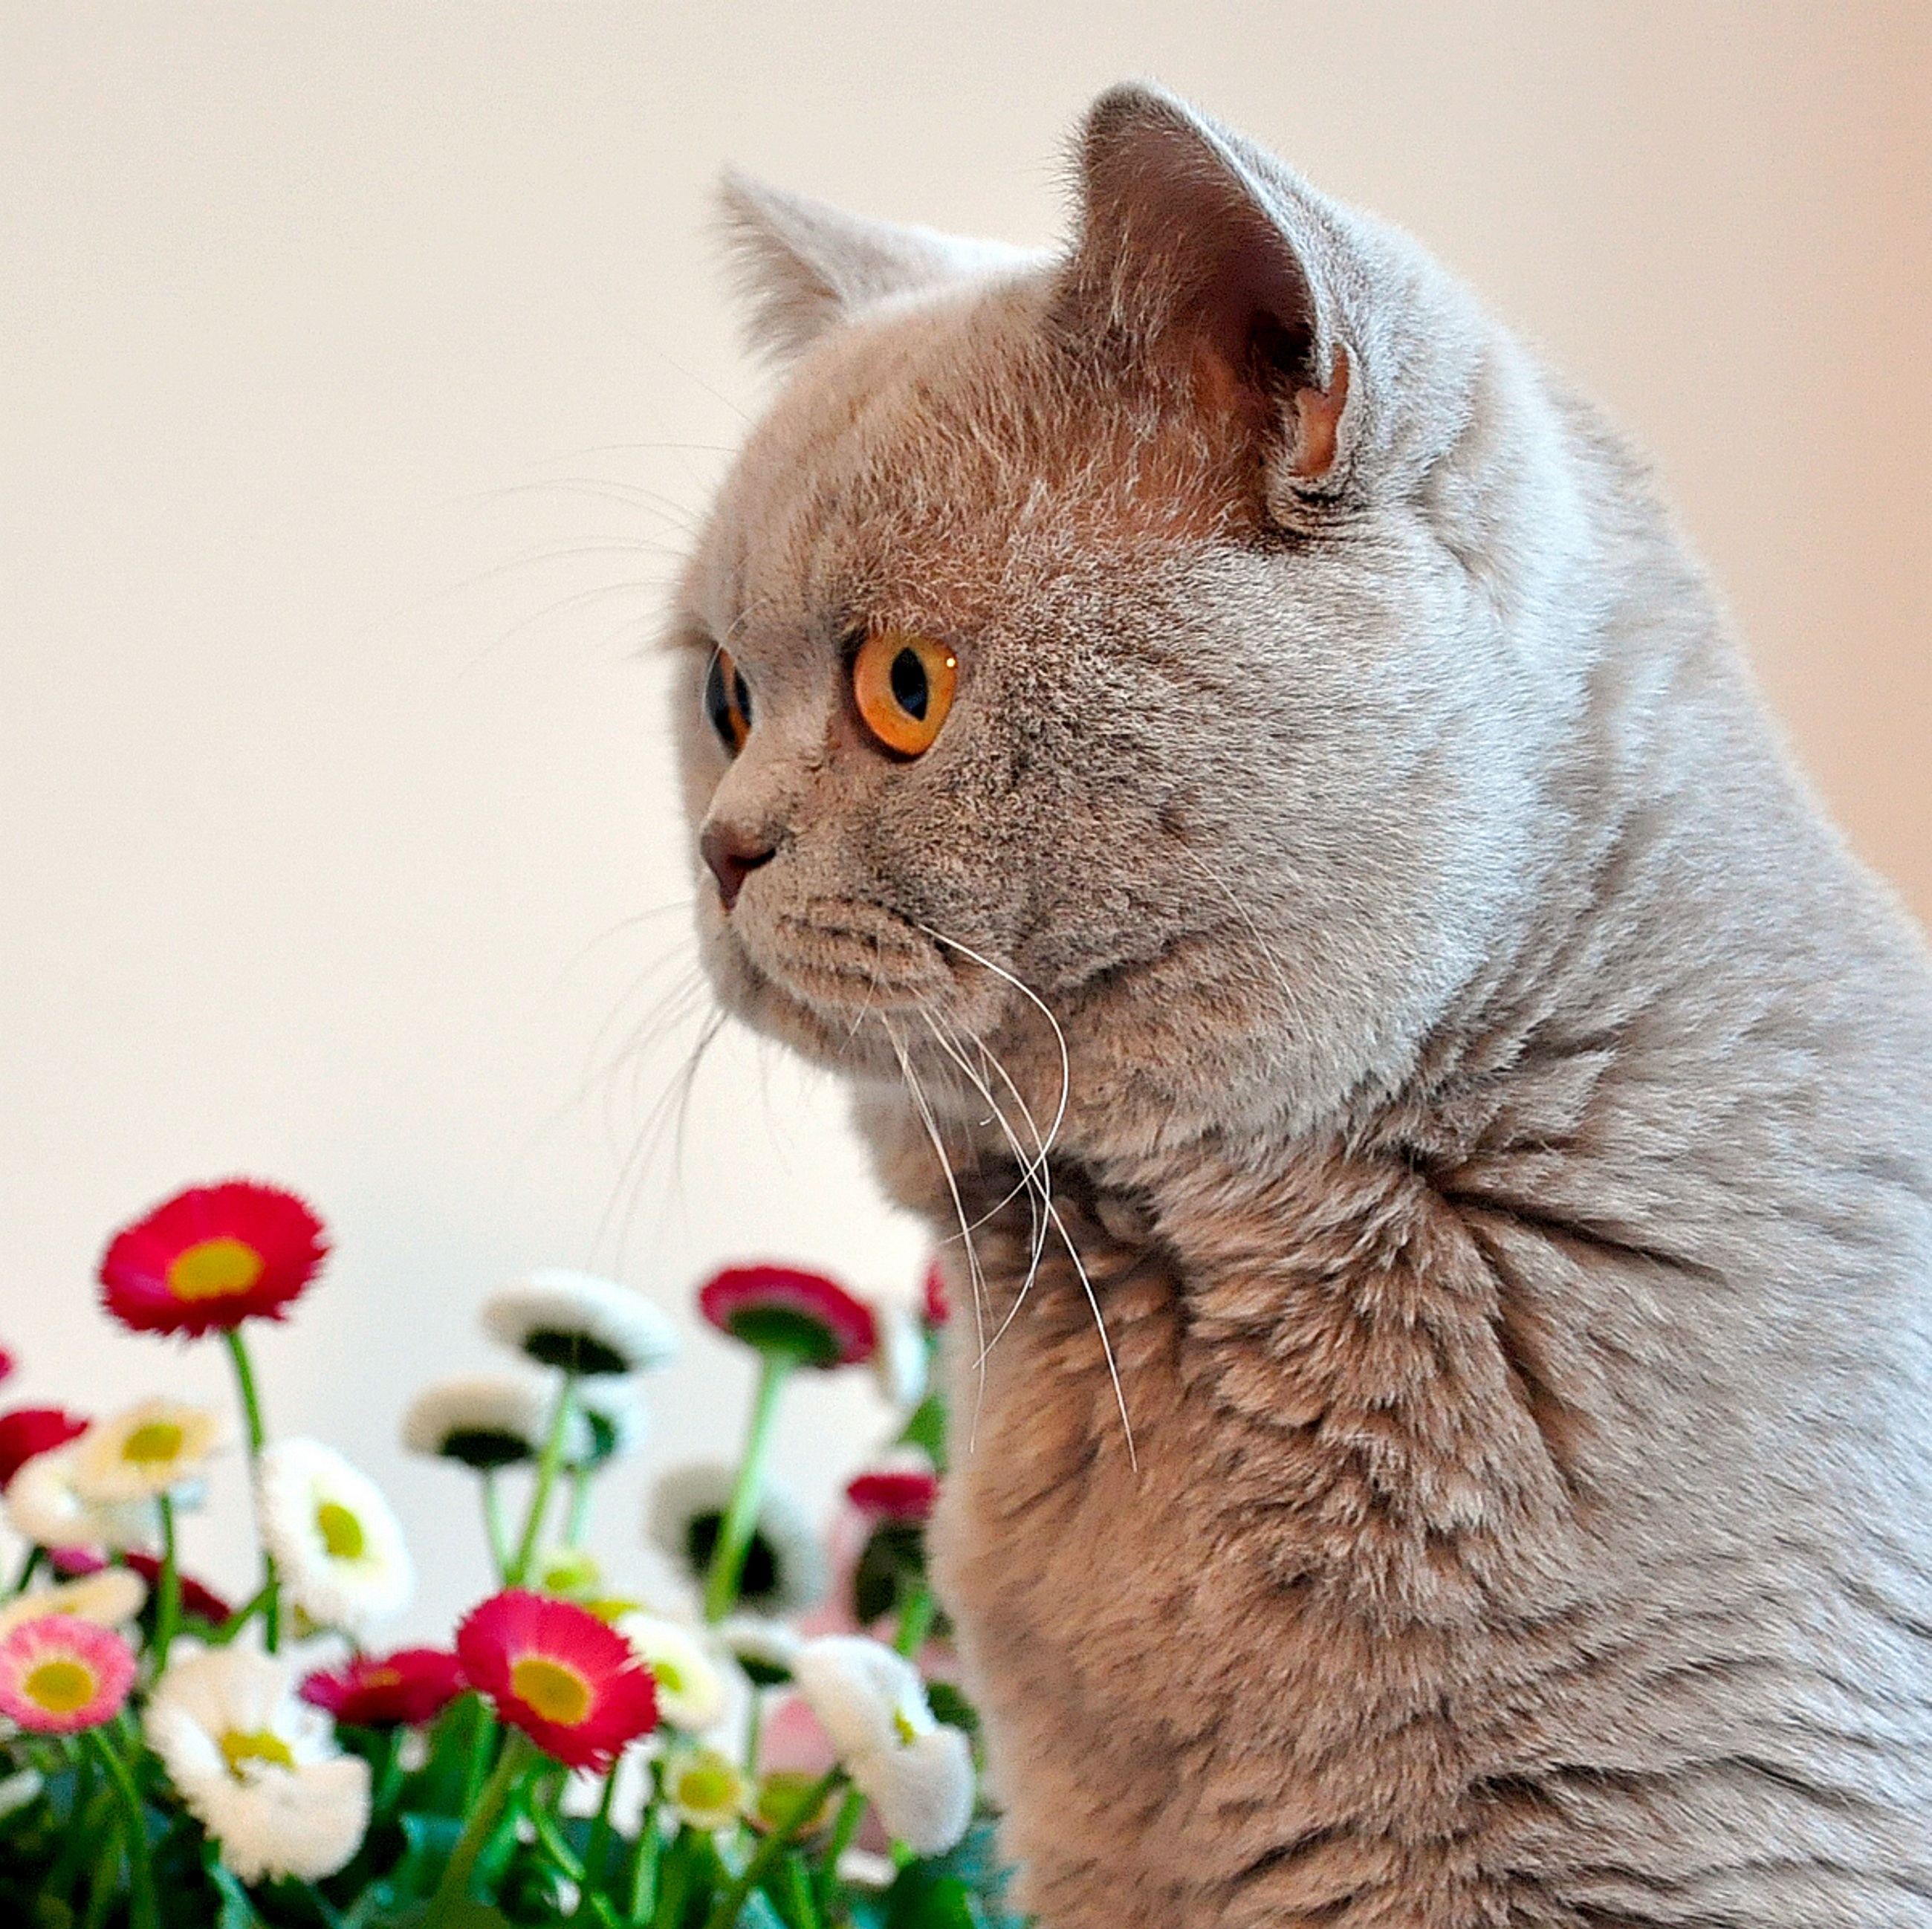
cute, pet, cat, mammal, fauna, flowers, nose, whiskers, grey, vertebrate, lilac, easter, easter bunny, british shorthair, bellis, easter cat, leonardo, so dear, small to medium sized cats, cat like mammal, domestic short haired cat